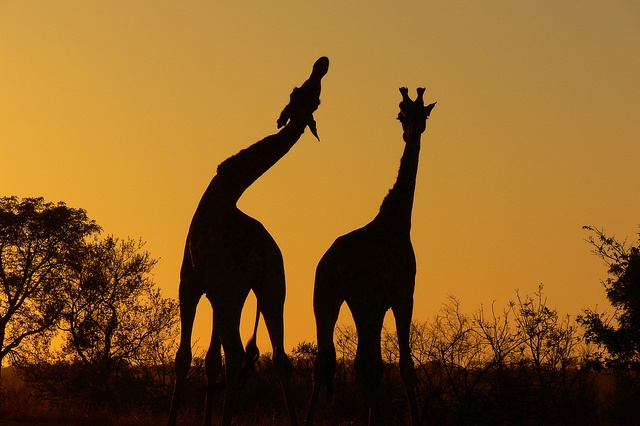
The silhouette of two giraffes in an orange sky
Two giraffes are silhouetted against an epic sunset.
Two giraffes stand in an empty field at dusk.
Two giraffes in silhouette against an orange sky at twilight.
A silhouette of two giraffes against a sunset sky